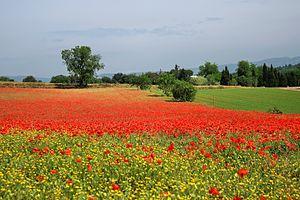
Le prix de la Feuille verte est lancé en décembre 2014 et depuis 2015, chaque année une ville européenne est récompensée par la Commission européenne d'un prix de la Feuille verte. Cette initiative encourage les petites villes à prendre en compte l'environnement dans leurs aménagements urbains